Owen Paul

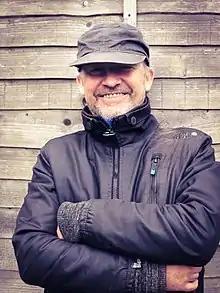
Paul in 2019

Owen Paul (born 1 May 1962) is a Scottish singer best known in the UK for his 1986 No. 3 hit single, "My Favourite Waste of Time", a cover version of a song that was originally written and recorded by American singer-songwriter Marshall Crenshaw. After releasing a couple of singles and the album "As It Is," he had a falling-out with his record label, resulting in him leaving the music industry for 15 years.